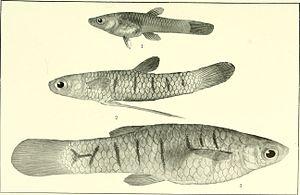
Le genre Phalloptychus comprend plusieurs espèces de poissons de la famille des Poeciliidae.
Pamphorichthys est un genre de poissons de la famille des Poeciliidae.